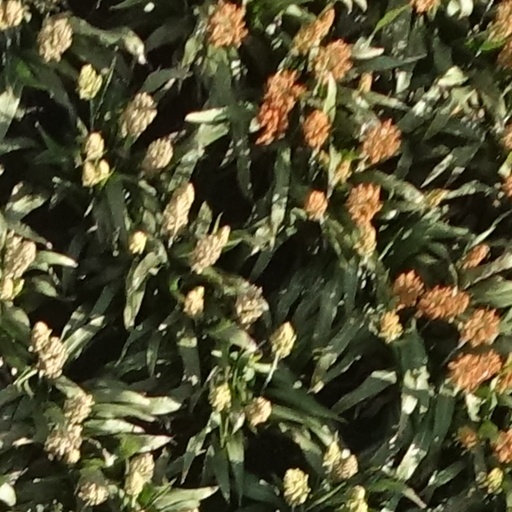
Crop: sorghum